Dvin (ancient city)

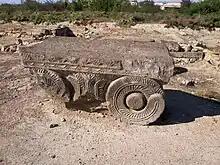
Capital of Saint Gregory Cathedral of Dvin

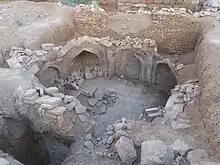

Situated in the central square of the ancient city was the Cathedral of Saint Grigor. It was originally constructed in the 3rd century as a triple-nave pagan temple with seven pairs of interior structural supports. The temple was rebuilt in the 4th century as a Christian church, with a pentahedral apse that protruded sharply on its eastern side. In the middle of the 5th century, an exterior arched gallery was added to the existing structure. At the time that the cathedral was built, it was the largest in Armenia and measured 30.41 meters by 58.17 meters.